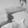
ASL letter: H